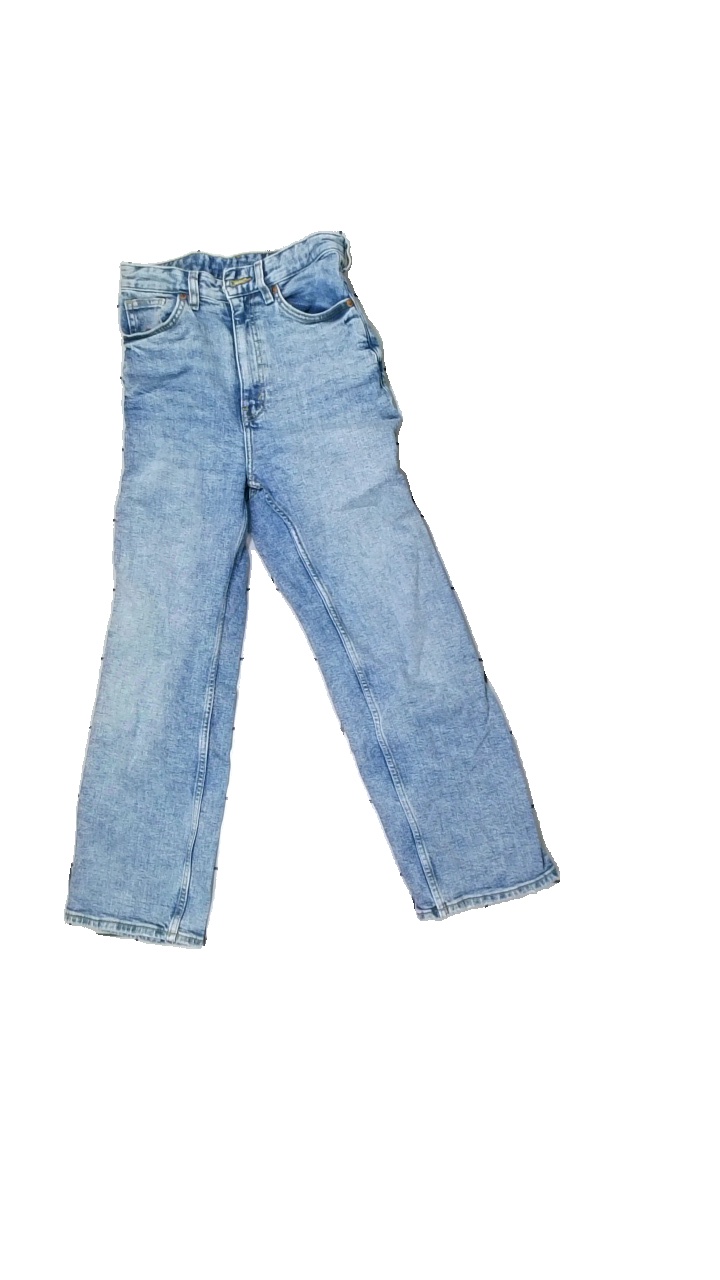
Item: Jeans (Ladies)
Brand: Monki
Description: Blue straightleg jeans
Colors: Blue
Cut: Regular
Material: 100% Cotton
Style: Denim
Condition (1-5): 5
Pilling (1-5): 5
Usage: Reuse
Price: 50-100